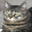
Label: cat